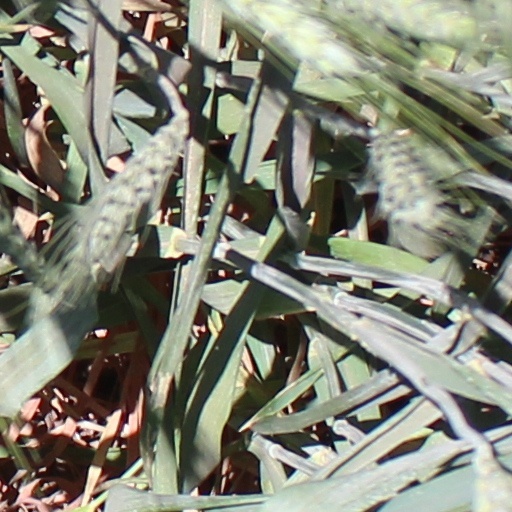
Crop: wheat